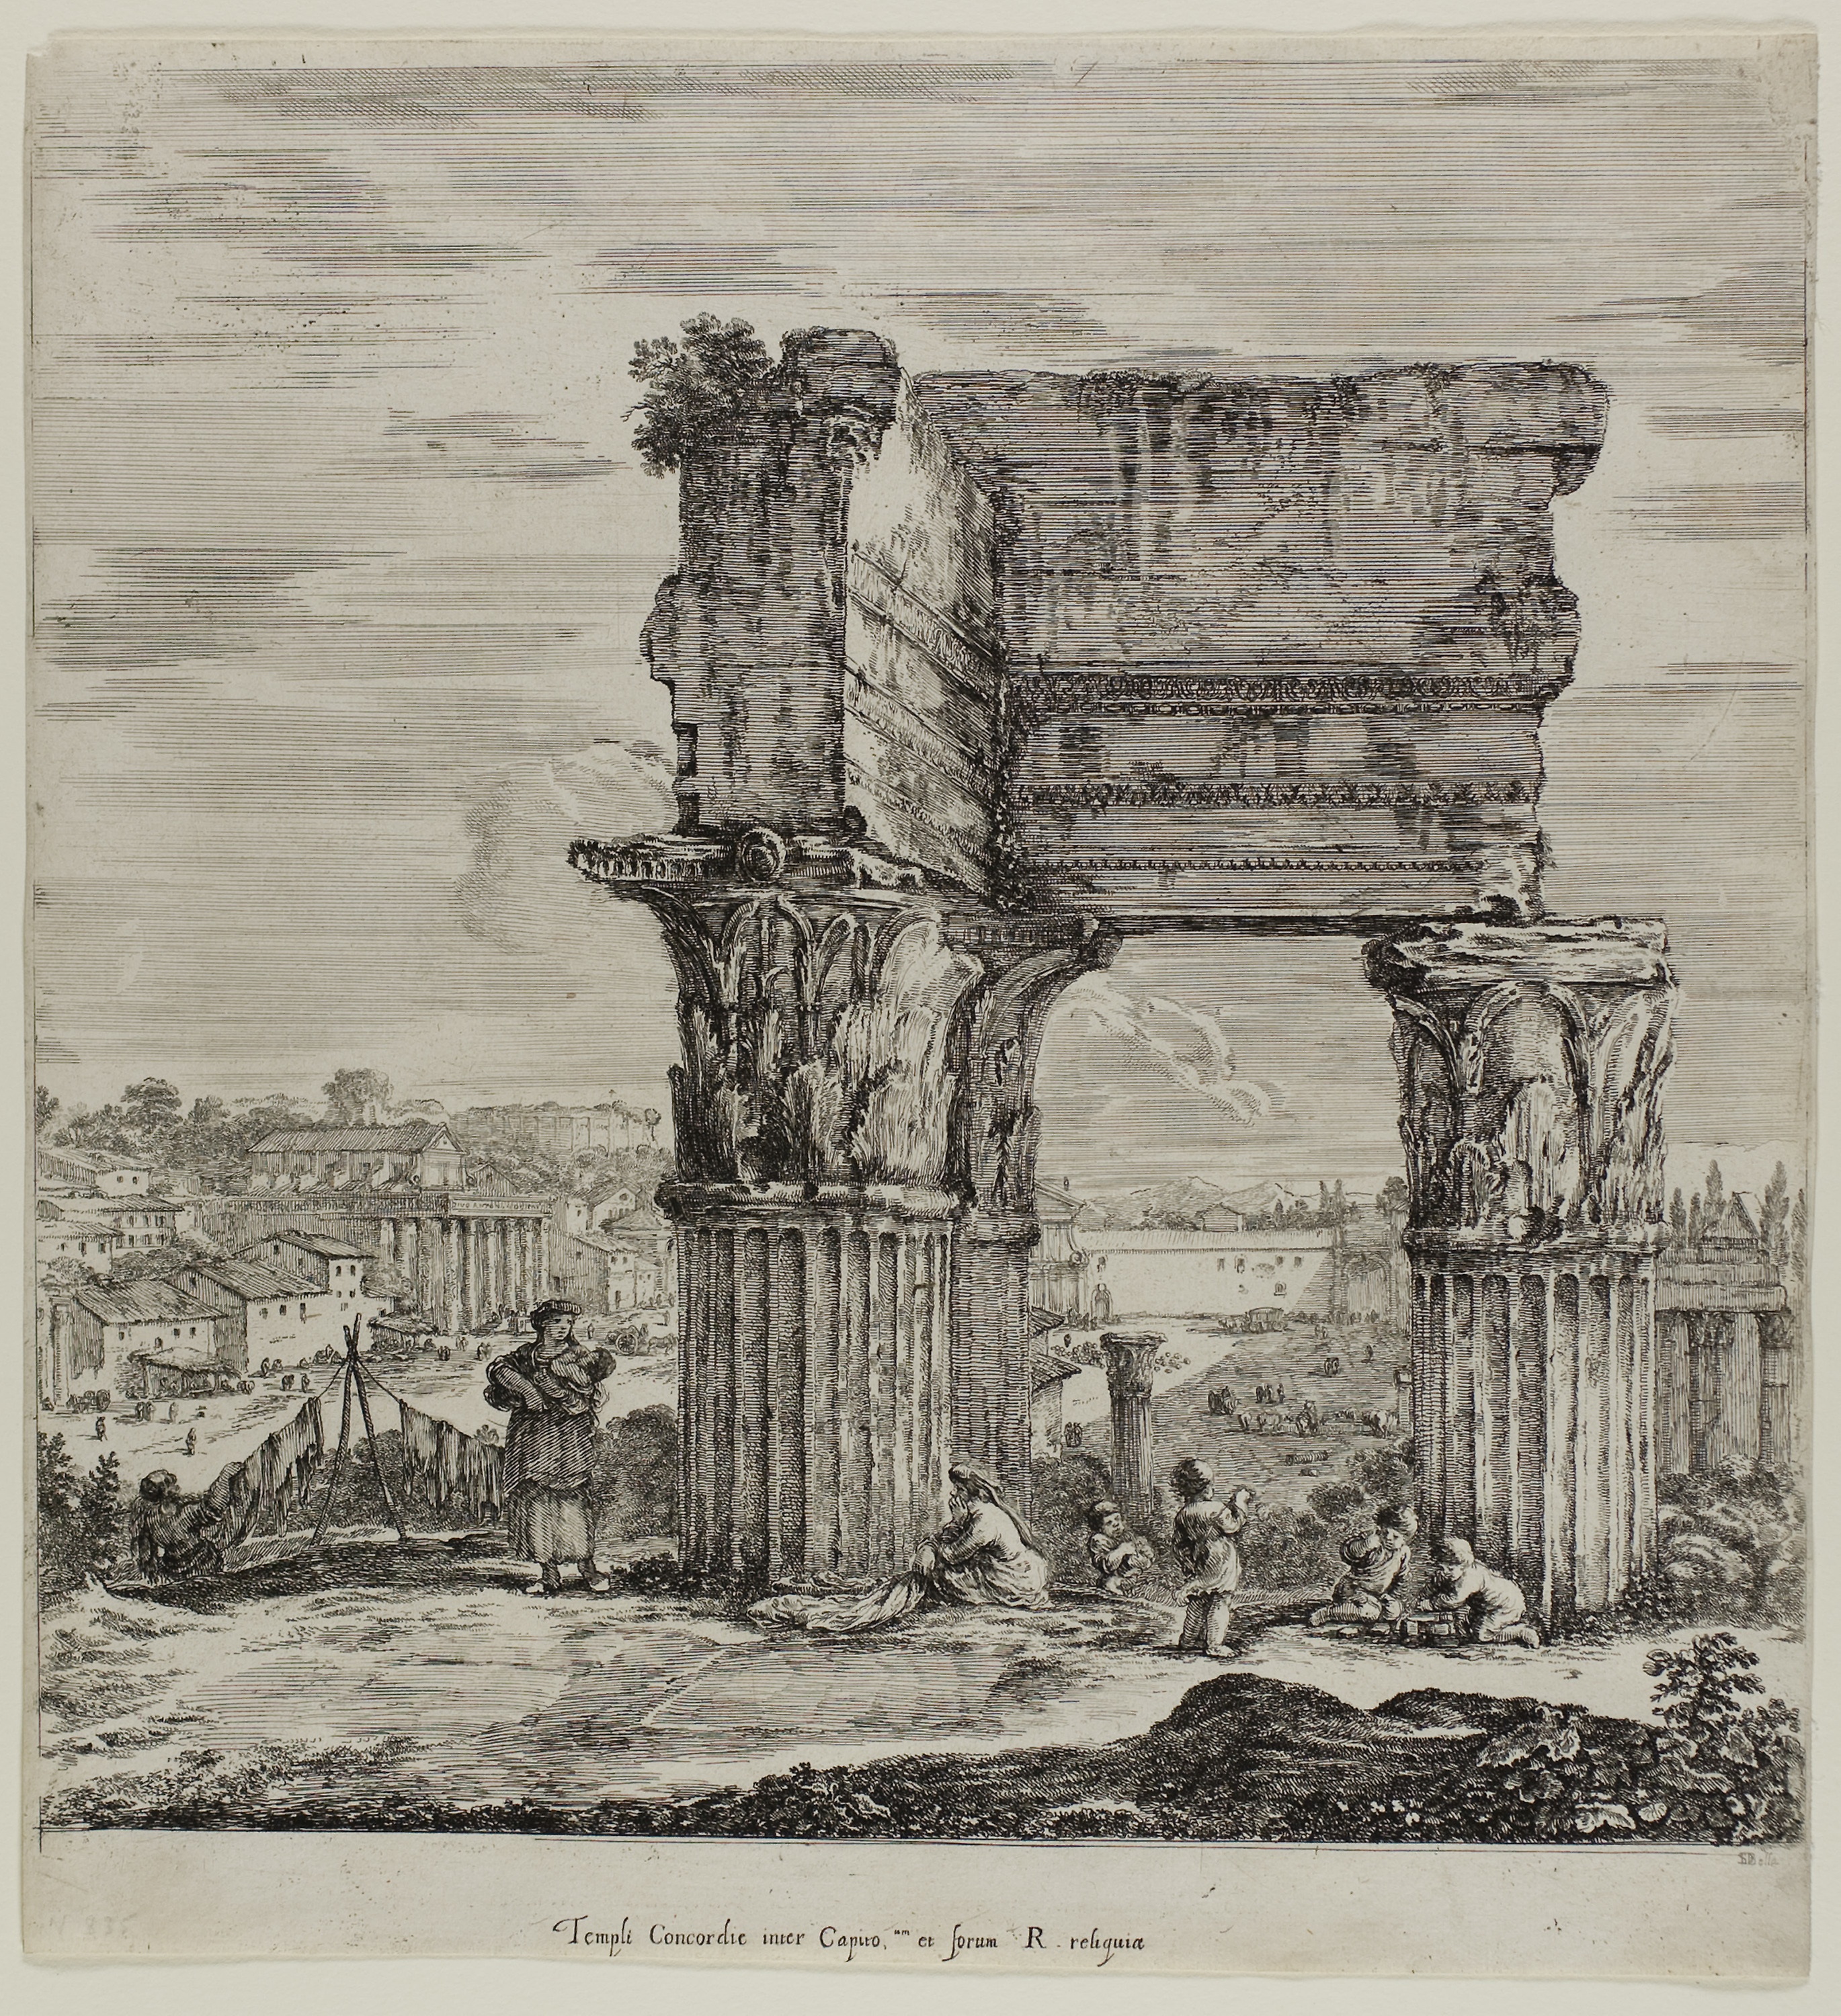
landmark, structure, arch, column, ancient history, history, black and white, visual arts, artwork, sketch, picture frame, drawing, facade